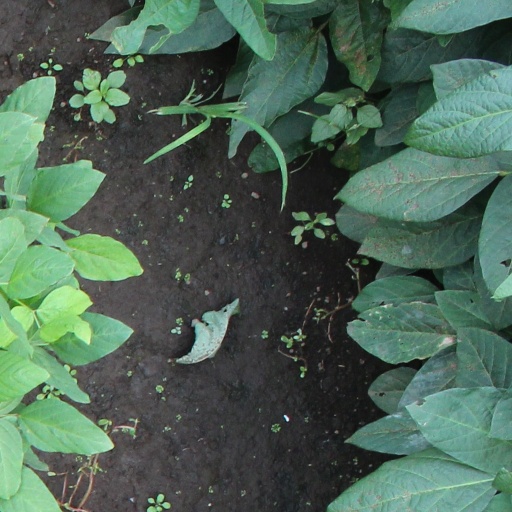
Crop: soybean